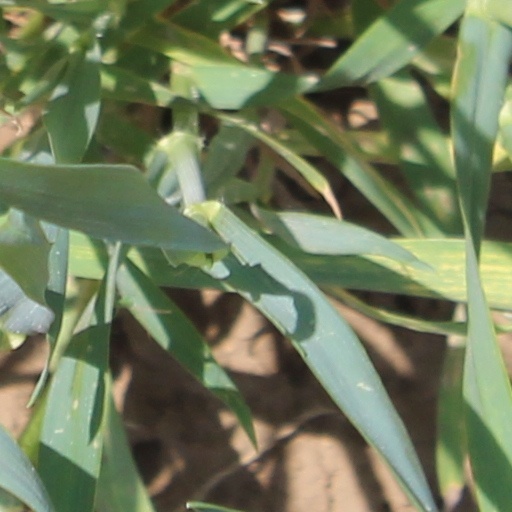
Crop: wheat